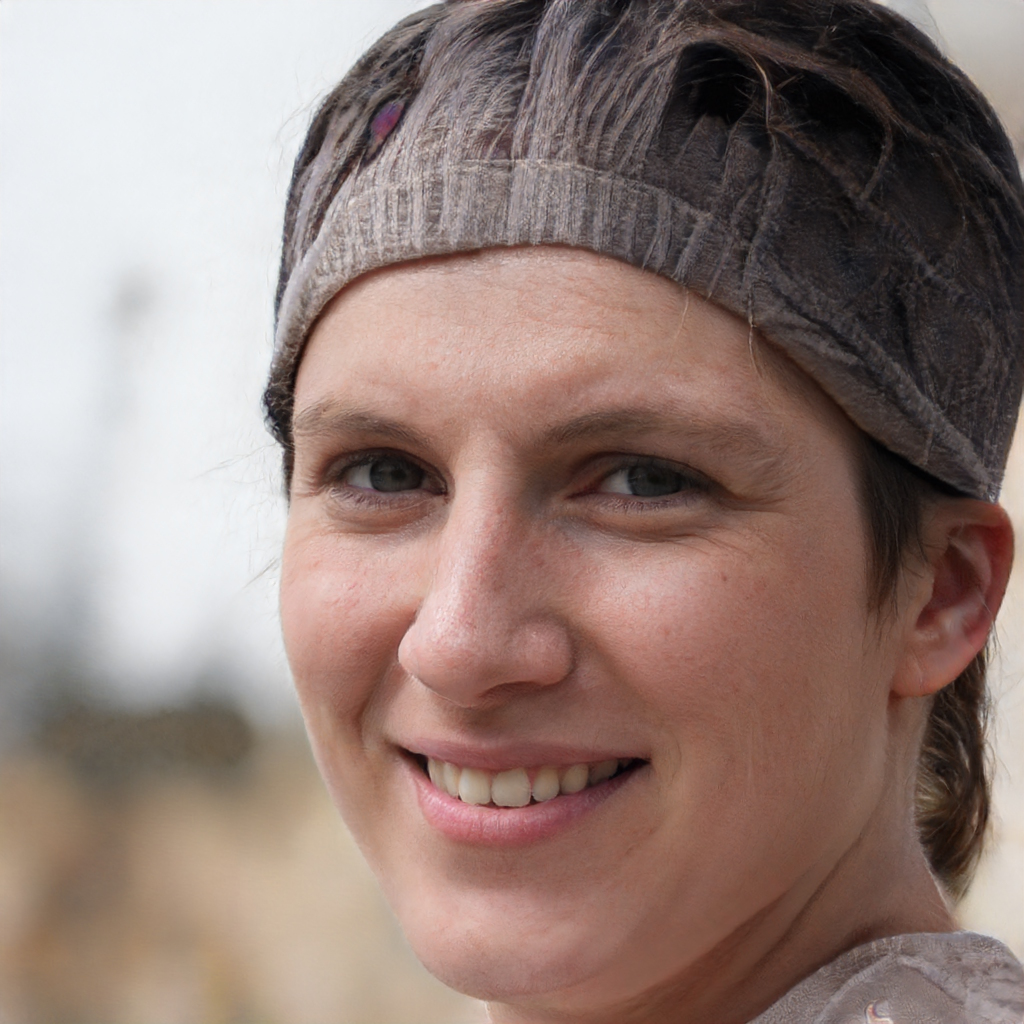
Label: Colored